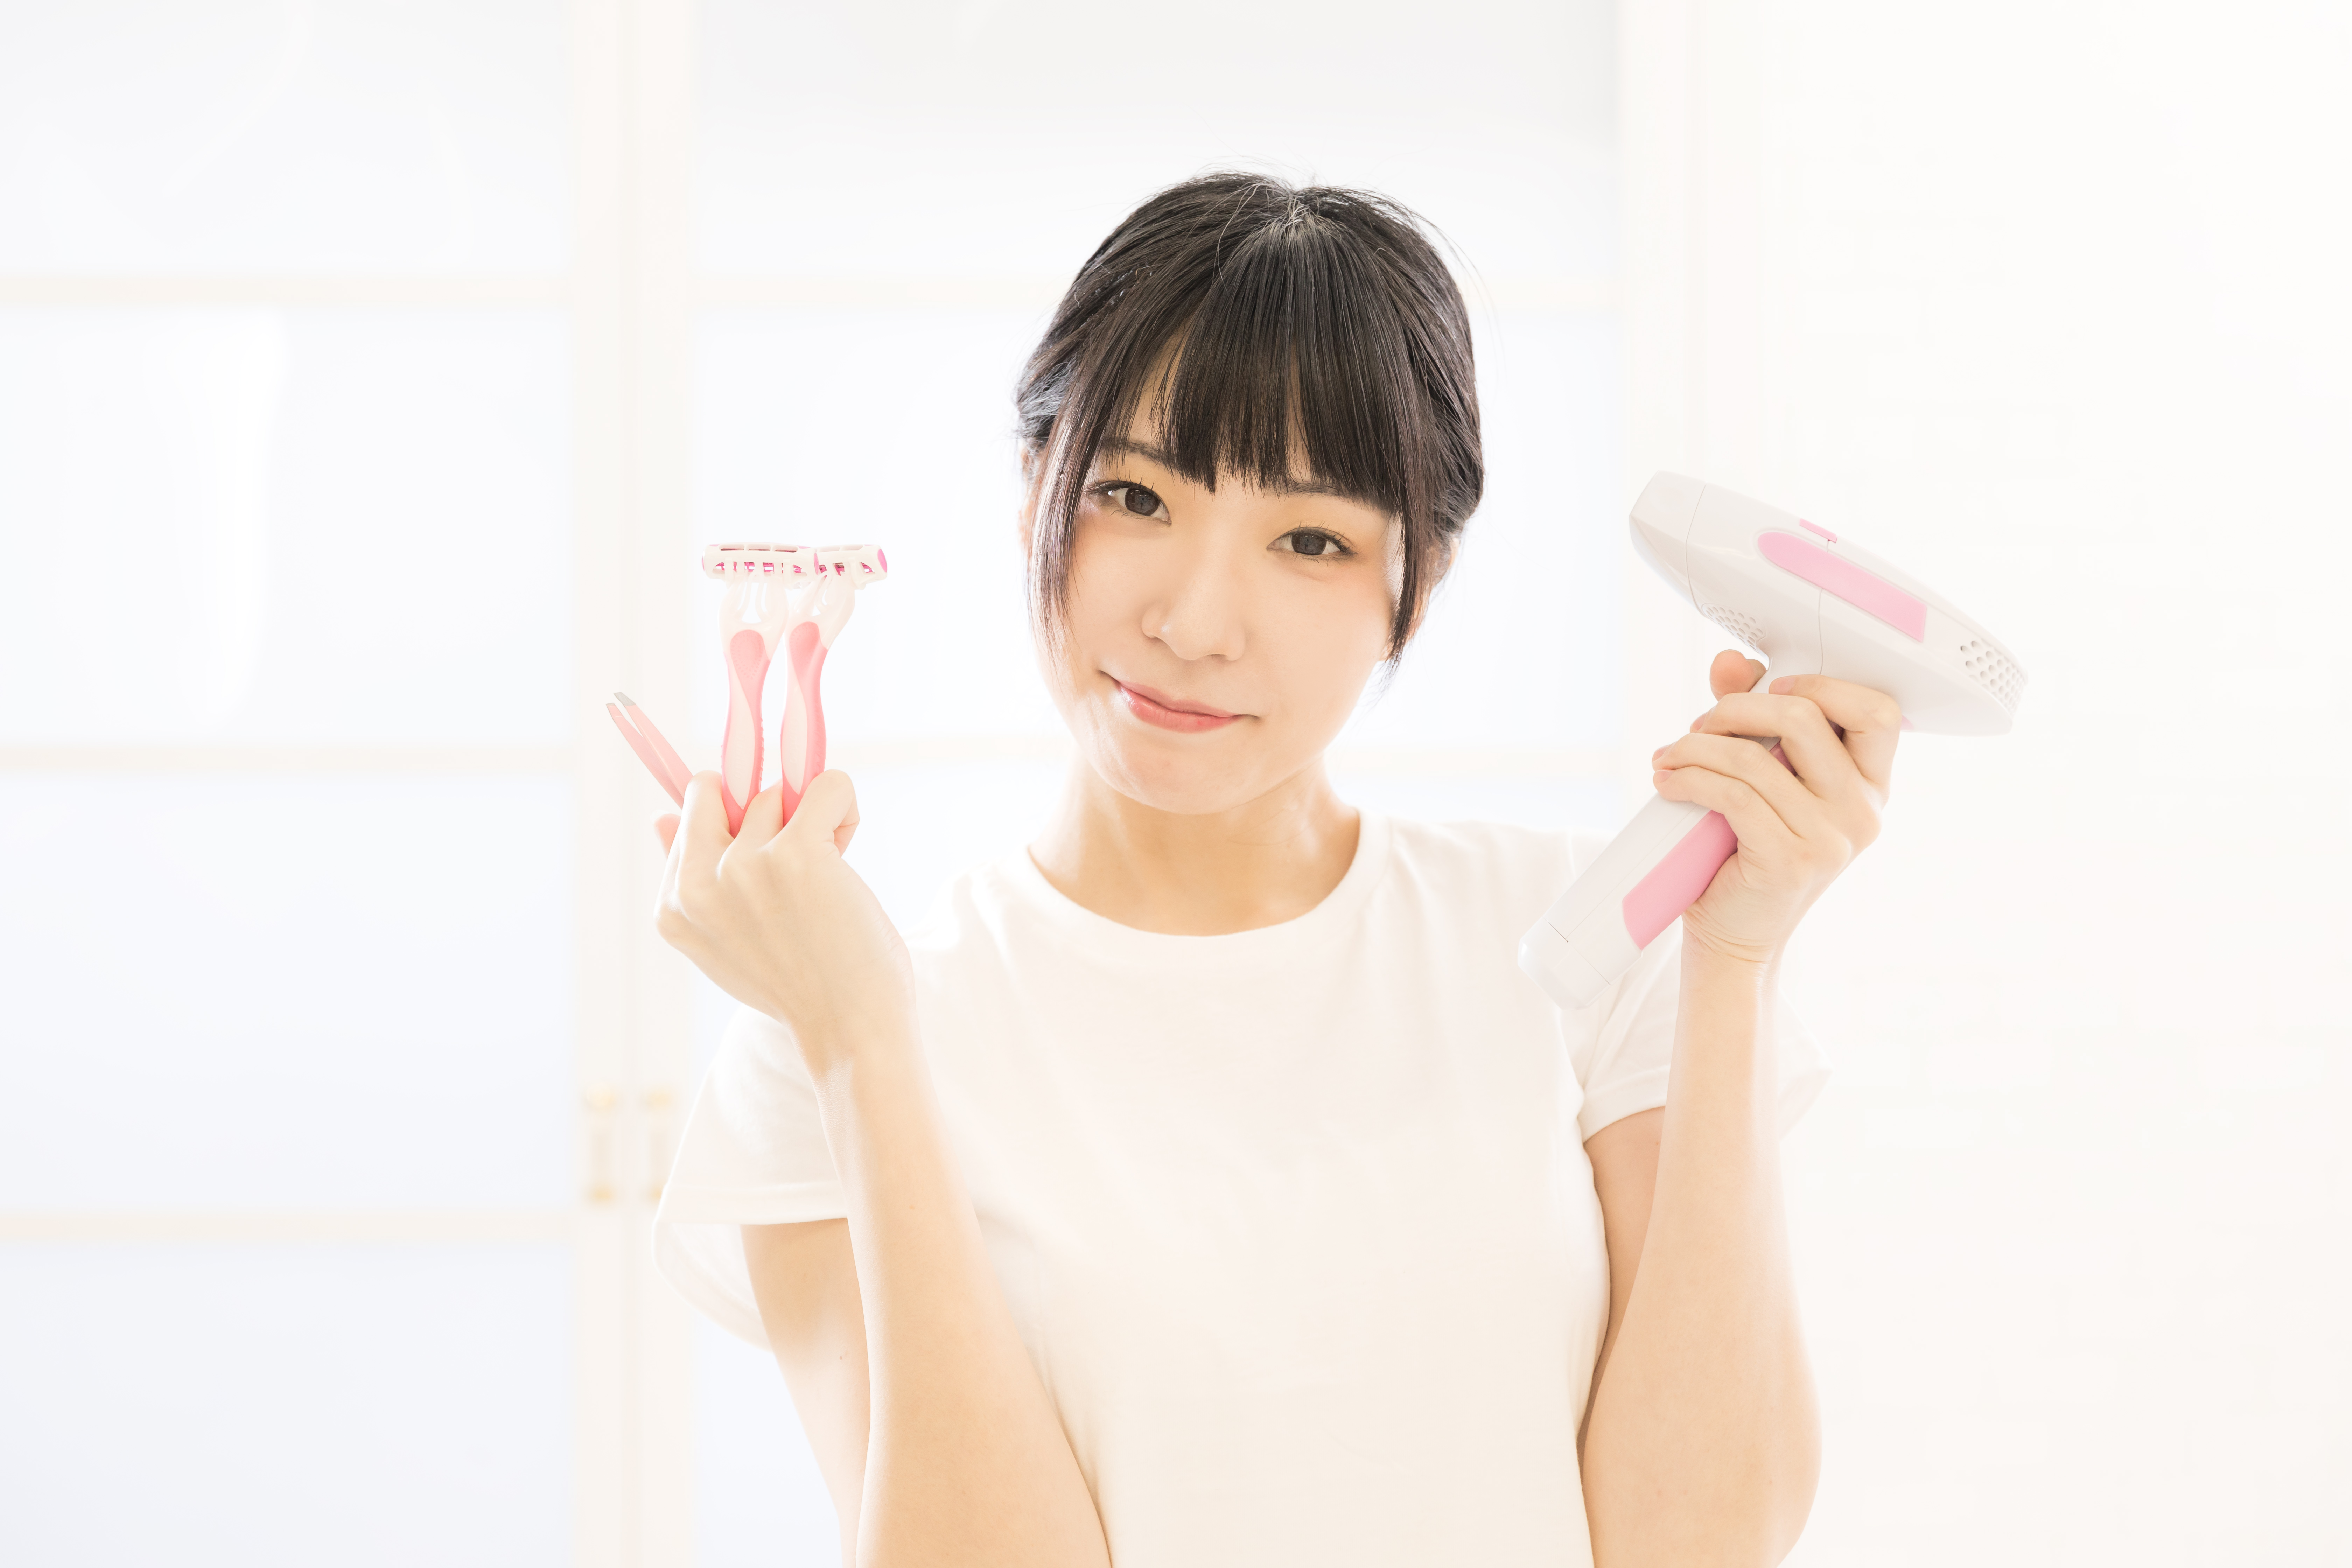
girl, skin, product, beauty, hand, arm, gesture, finger, muscle, smile, ear